Foreign relations of Turkey

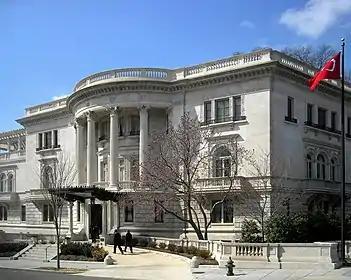
Turkish ambassador's residence in Embassy of Turkey, Washington, D.C.

Foreign relations of Turkey refers to the diplomatic and trade ties between Turkey and other nations. As of December 2024, Turkey maintains diplomatic relations with 189 member states of the United Nations.